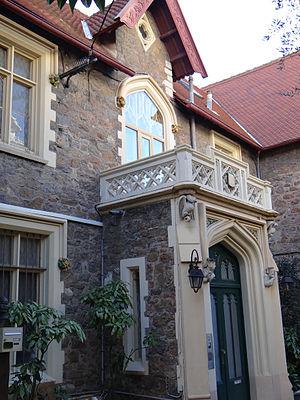
Cannes - Villa Victoria - Entrée
Thomas Smith est un architecte britannique, né le 7 novembre 1798à Newington Butts, un ancien village dans le district londonien de Southwark, mort le 1ᵉʳ octobre 1875 à Hertford.
La Villa Victoria est une villa, avec jardins méditerranéens située à Cannes, Alpes-Maritimes, région Provence-Alpes-Côte d'Azur, sur la Côte d'Azur en France.